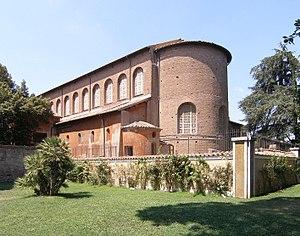
L'église Santa Sabina est une basilique mineure située à Rome sur l'Aventin, près du Tibre. C'est aussi l'église conventuelle du couvent homonyme de l'Ordre des Prêcheurs depuis le XIIIᵉ siècle. Ce couvent abrite désormais le gouvernement de l'Ordre.
L'Aventin est l'une des sept collines de Rome, la plus méridionale, située entre le Tibre, le mont Cælius et le mont Palatin. La colline est comprise de nos jours dans la zone urbaine Aventino qui porte son nom.